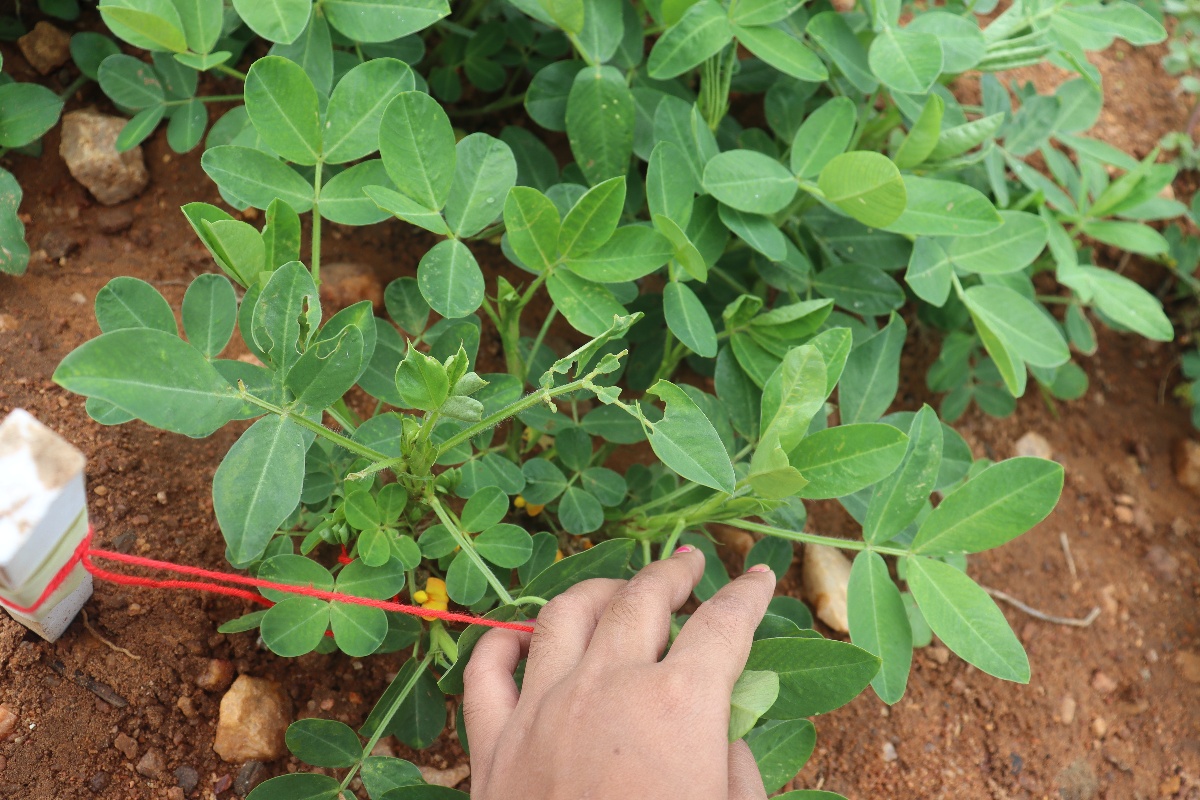
Label: healthy leaf